Hampden Park

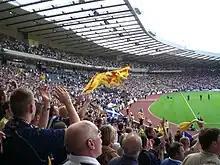
Scotland fans inside Hampden Stadium

Hampden hosted the 1960 European Cup Final; Real Madrid defeated Eintracht Frankfurt 7–3 with 130,000 people in attendance. Floodlights were installed at Hampden in 1961 and were inaugurated with a friendly match between Eintracht Frankfurt and Rangers. The ground then also hosted the 1962 and 1966 finals of the European Cup Winners' Cup. The attendances for each of these finals was less than 50,000, and the SFA did not offer to host another European final until the 1976 European Cup Final, in which Bayern Munich defeated St Etienne. St Etienne believed that two of their efforts which hit the square crossbar and rebounded into play would have resulted in goals if it had been round, and the French club subsequently bought the goalposts and displayed them in their museum.